Paul Joseph Nardini

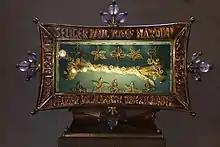
Relic in Speyer Cathedral.

After two years, it became clear that the amount of work to be done was more than the Sisters could handle, and they were likely to be recalled. Additionally, the government passed a law banning members of religious congregations based outside Germany. As Niederbronn lies in Alsace, part of France, they were considered foreigners.